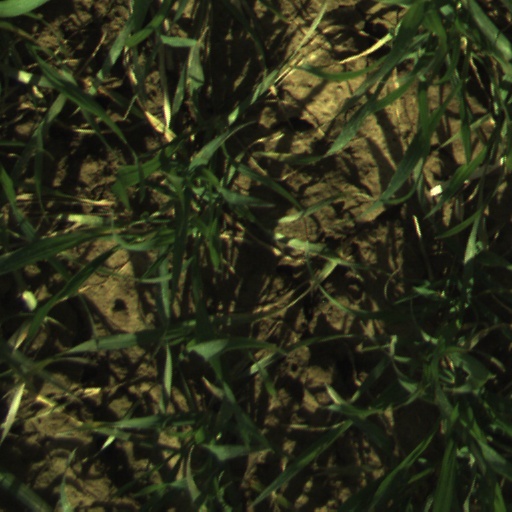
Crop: wheat